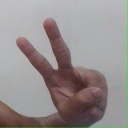
अक्षर: ऐ